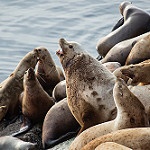
Scene: Outdoor